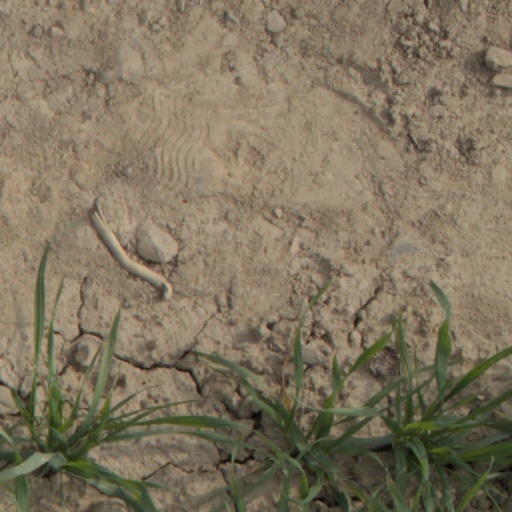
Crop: wheat